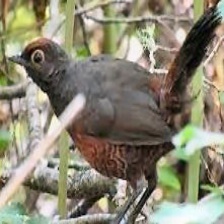
Species: BLACK THROATED HUET
Scientific name: PTEROPTOCHOS TARNII